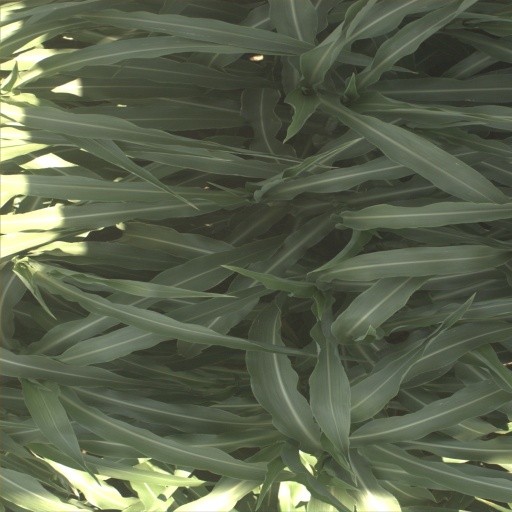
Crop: sorghum